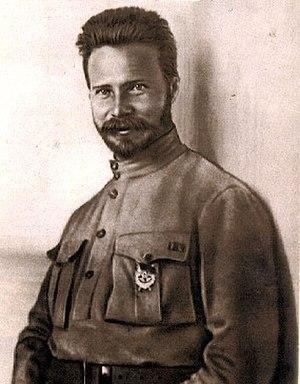
La Révolte basmatchi est un soulèvement des peuples musulmans, notamment turcs, de l'Asie centrale contre la domination coloniale exercée par l'Empire russe, puis la Russie soviétique, entre 1916 et les années 1920.